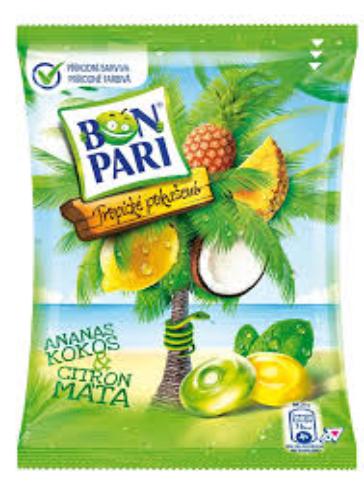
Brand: Bon Pari
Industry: Food